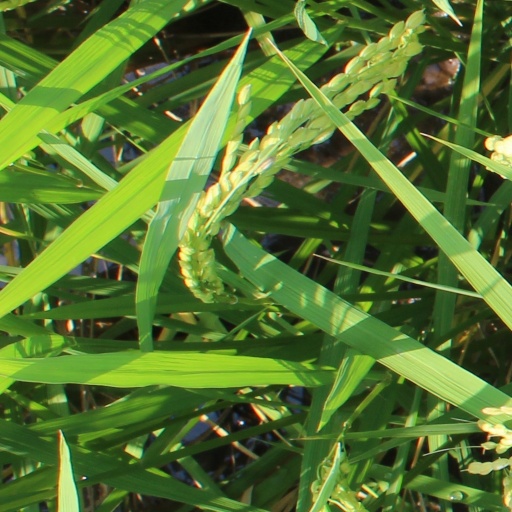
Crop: rice